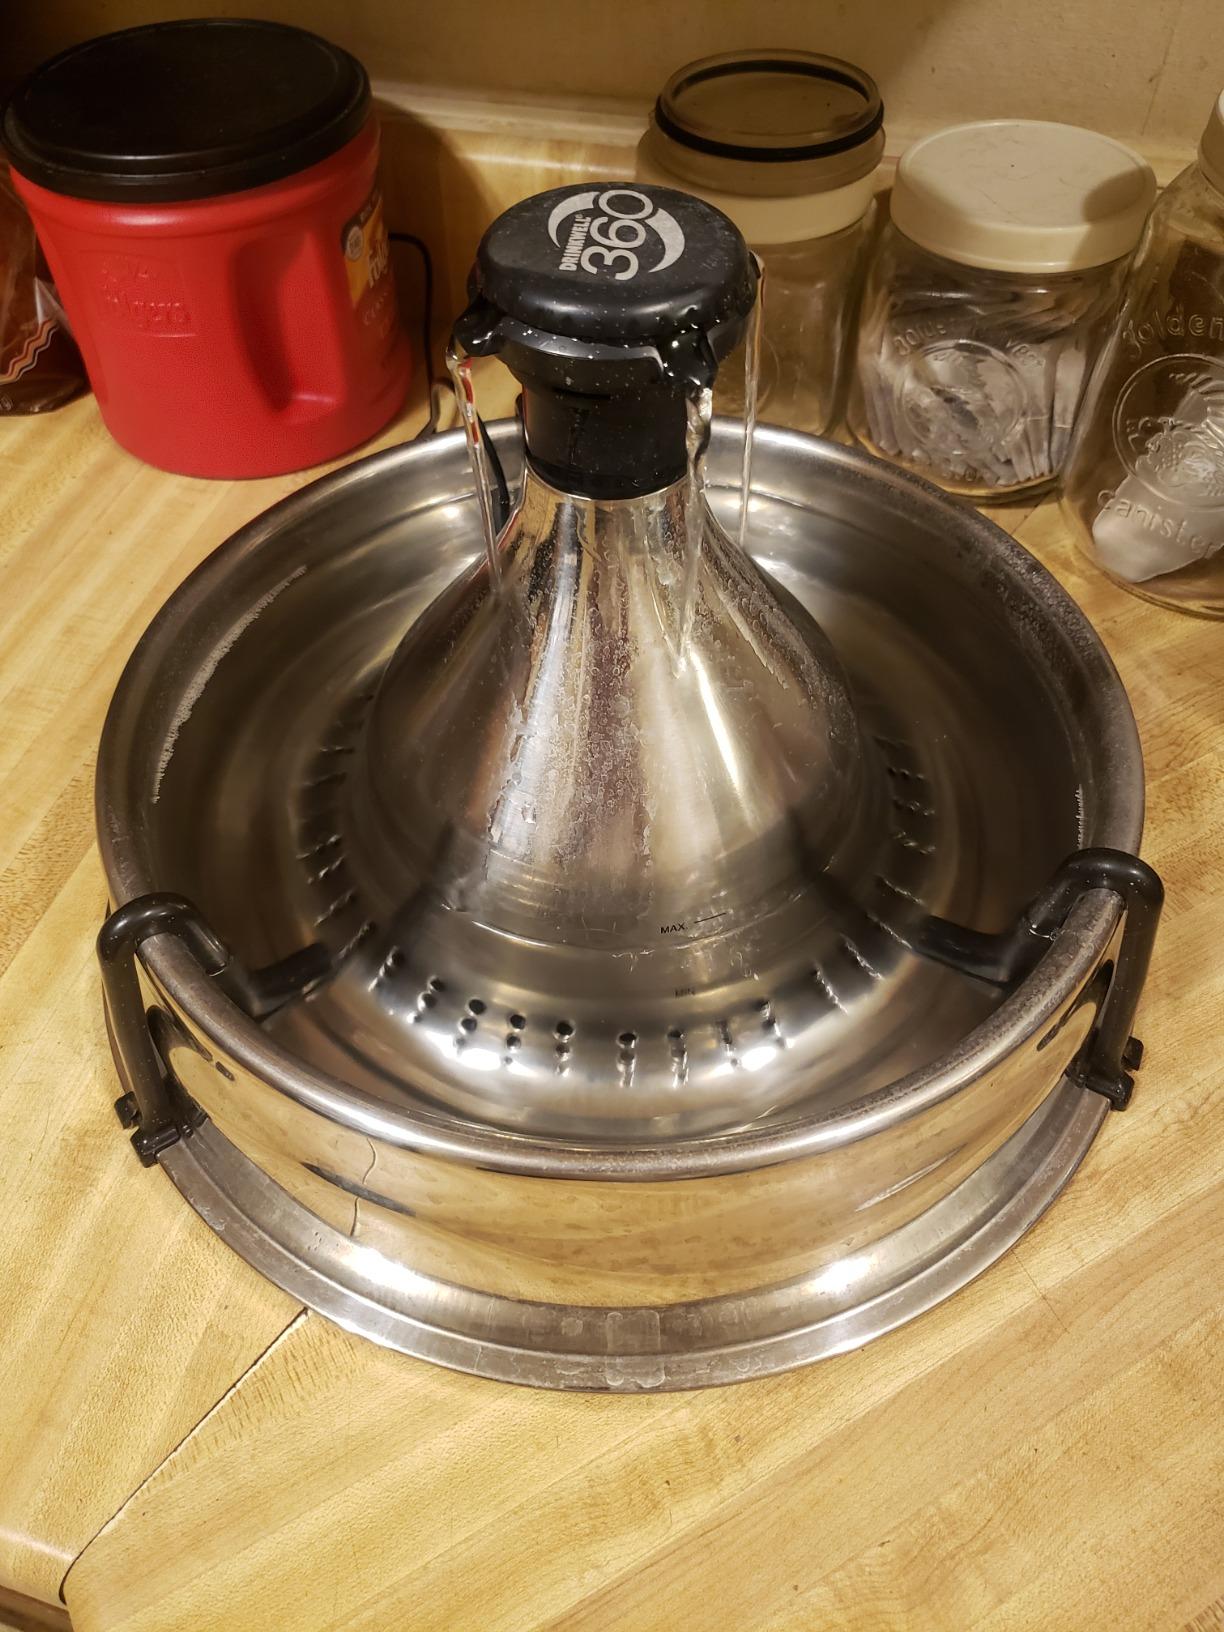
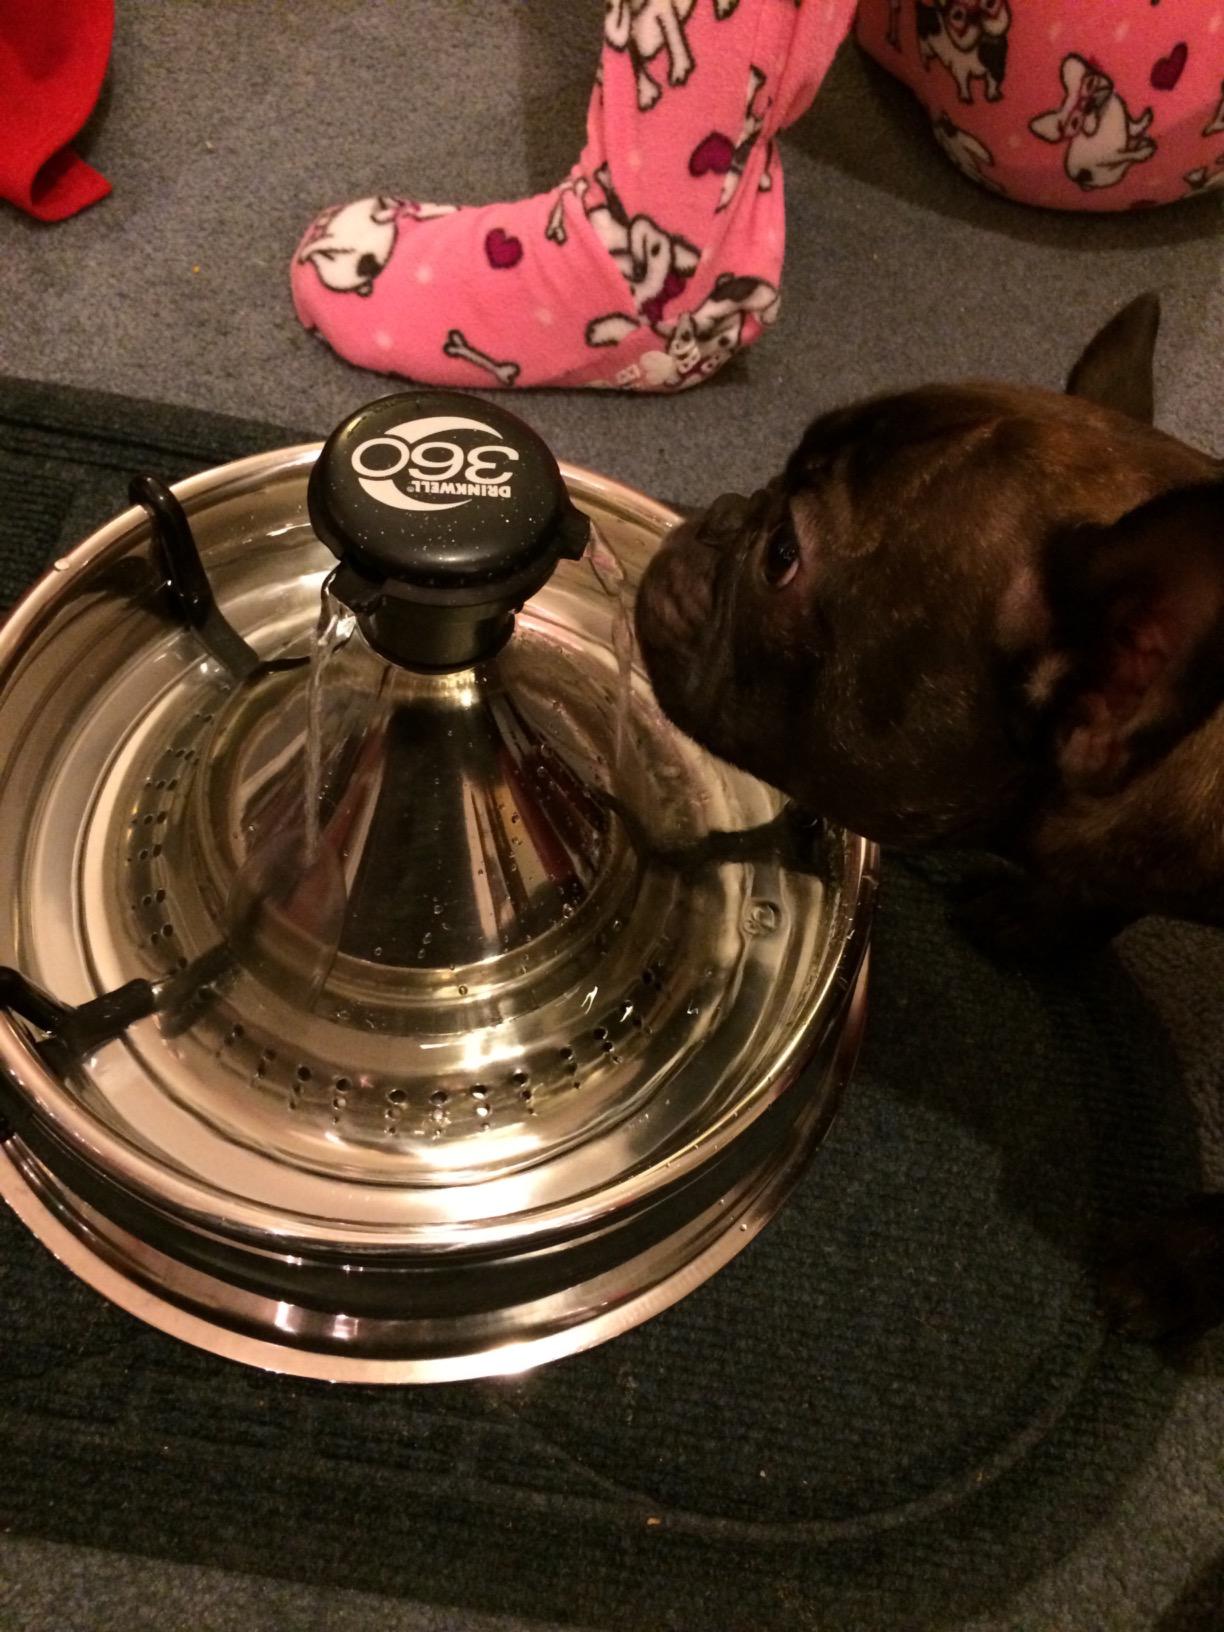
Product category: items_bowl
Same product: yes